Robert Vansittart, 1st Baron Vansittart

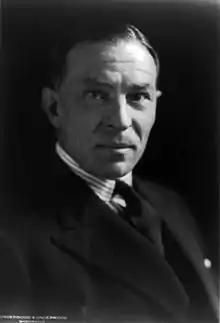
Vansittart in 1929

Robert Gilbert Vansittart, 1st Baron Vansittart, (25 June 1881 – 14 February 1957), known as Sir Robert Vansittart between 1929 and 1941, was a senior British diplomat in the period before and during the Second World War. He was Principal Private Secretary to the Prime Minister from 1928 to 1930 and Permanent Under-Secretary at the Foreign Office from 1930 to 1938 and later served as Chief Diplomatic Adviser to the British Government. He is best remembered for his opposition to appeasement and his strong stance against Germany both during and after the Second World War. His 1941 book, "", led to the coining of the term Vansittartism, a doctrine holding that Germans were incorrigibly violent and militaristic throughout their history. Vansittart was also a published poet, novelist and playwright.